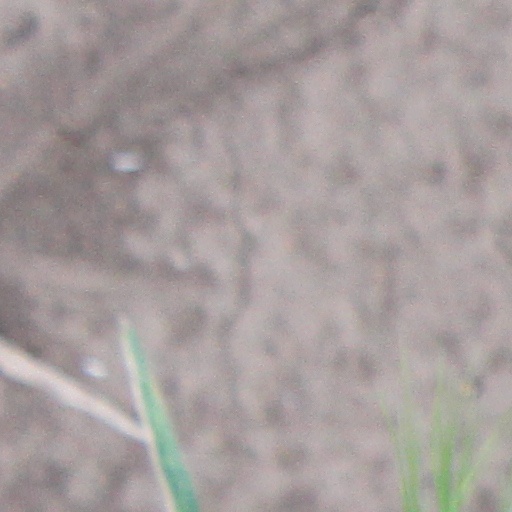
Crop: wheat